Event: Nepal Earthquake
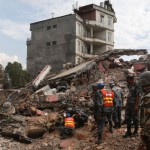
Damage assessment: damage